Kavous Seyed-Emami

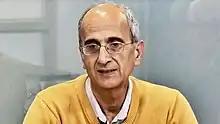

Kavous Seyed-Emami (December 24, 1953 – February 8, 2018) was a Canadian academic and conservationist. Seyed-Emami ran the Persian Wildlife Heritage Foundation (PWHF) and was a sociology professor.